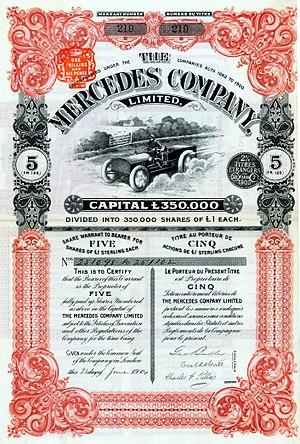
Daimler-Motoren-Gesellschaft est un constructeur automobile et de moteur allemand, fondé par Gottlieb Daimler en 1890, puis repris par son fils Paul Daimler, puis par Ferdinand Porsche... DMG fusionne avec l'industrie Benz & Cie de Karl Benz en 1926, pour devenir Daimler-Benz, puis Daimler-Mercedes-Benz.